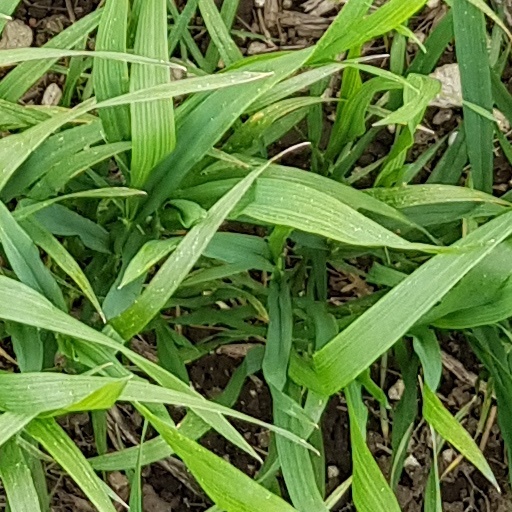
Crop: wheat